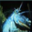
Label: lobster